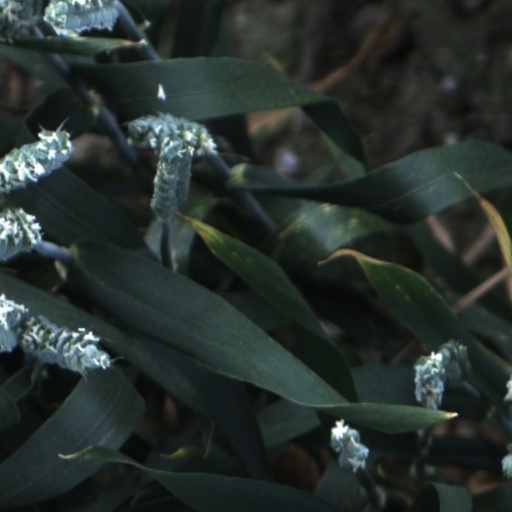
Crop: wheat